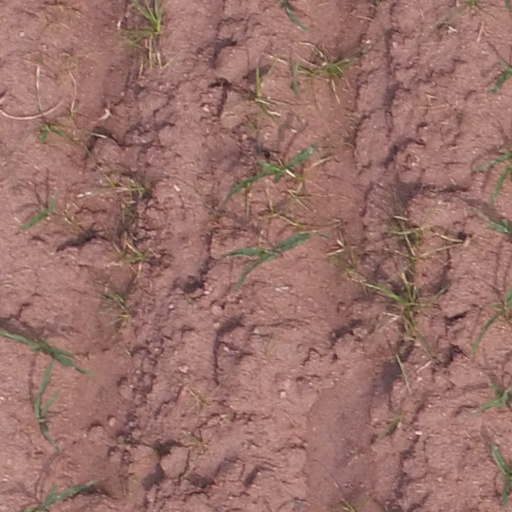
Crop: maize; corn